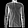
Label: Shirt